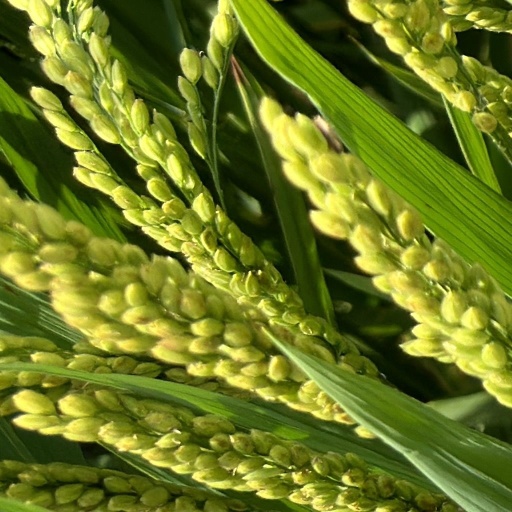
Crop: rice